Mitch Rowland

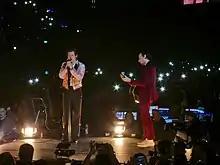
Styles (left) and Rowland (right) playing London's O2 Arena in 2018

Ryan Nasci was the audio engineer on tracks for the album that would become "Harry Styles" when a session guitarist dropped out last-minute. He contacted Rowland, who he was also rooming with at the time, about whether or not he would be interested in the gig. According to Styles, Rowland had never been in a studio before. Rowland ultimately co-wrote and played guitar and percussion for nine songs on "Harry Styles," including Styles's debut single, "Sign of the Times", which debuted at number four on the Billboard Hot 100. After the album's release, he accompanied Styles as lead guitarist in his band for . According to Styles's then-music director and producer Thomas Hull, Rowland had "never toured like [that] before" so he was having to "learn on the road." In September 2017, Rowland, Styles, and producers Tyler Johnson and Thomas Hull (also known as Kid Harpoon), recorded "Watermelon Sugar" in Nashville on a day off from Live on Tour.